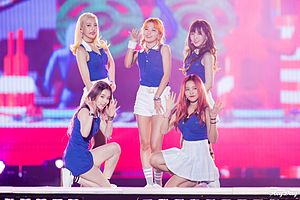
Red Velvet
Red Velvet i 2016
"Red Velvet er en sydkoreansk pigegruppe fra SM Entertainment. Gruppen debuterede den 1. august 2014 med deres digitale single ""Happiness"" og med fire medlemmer: Irene, Seulgi, Wendy og Joy.